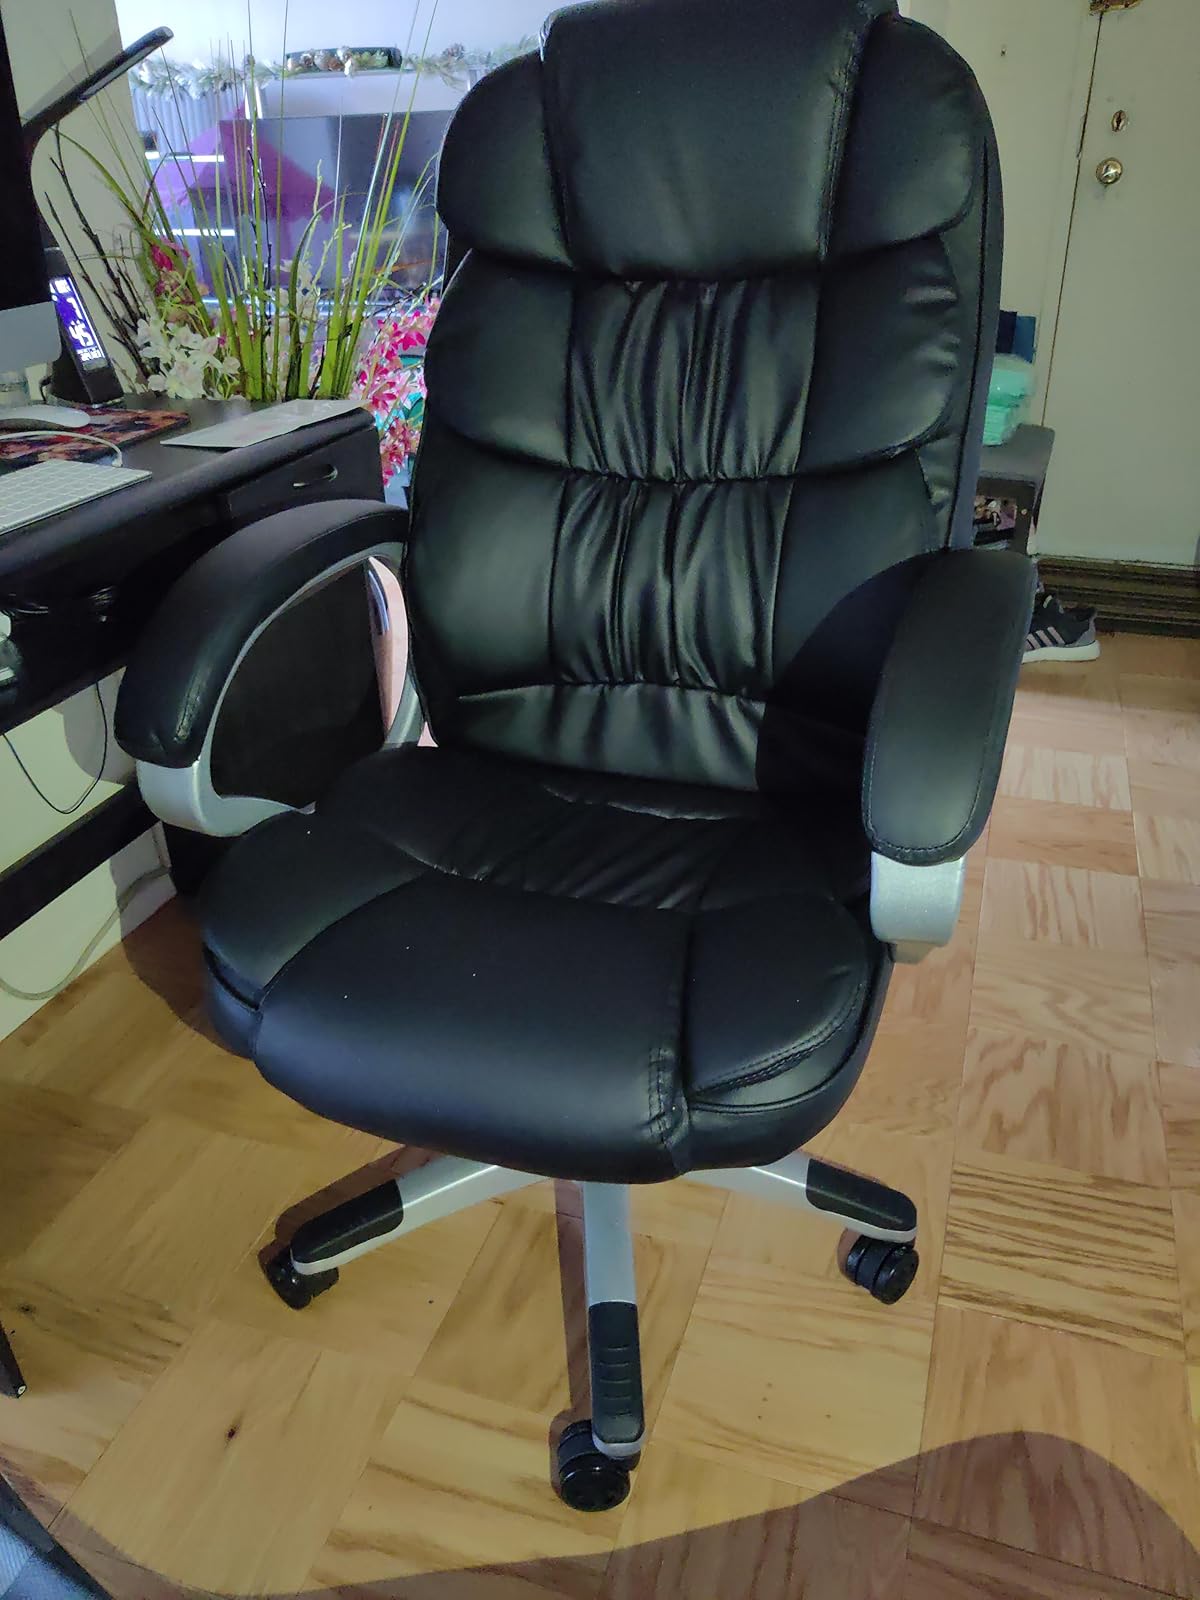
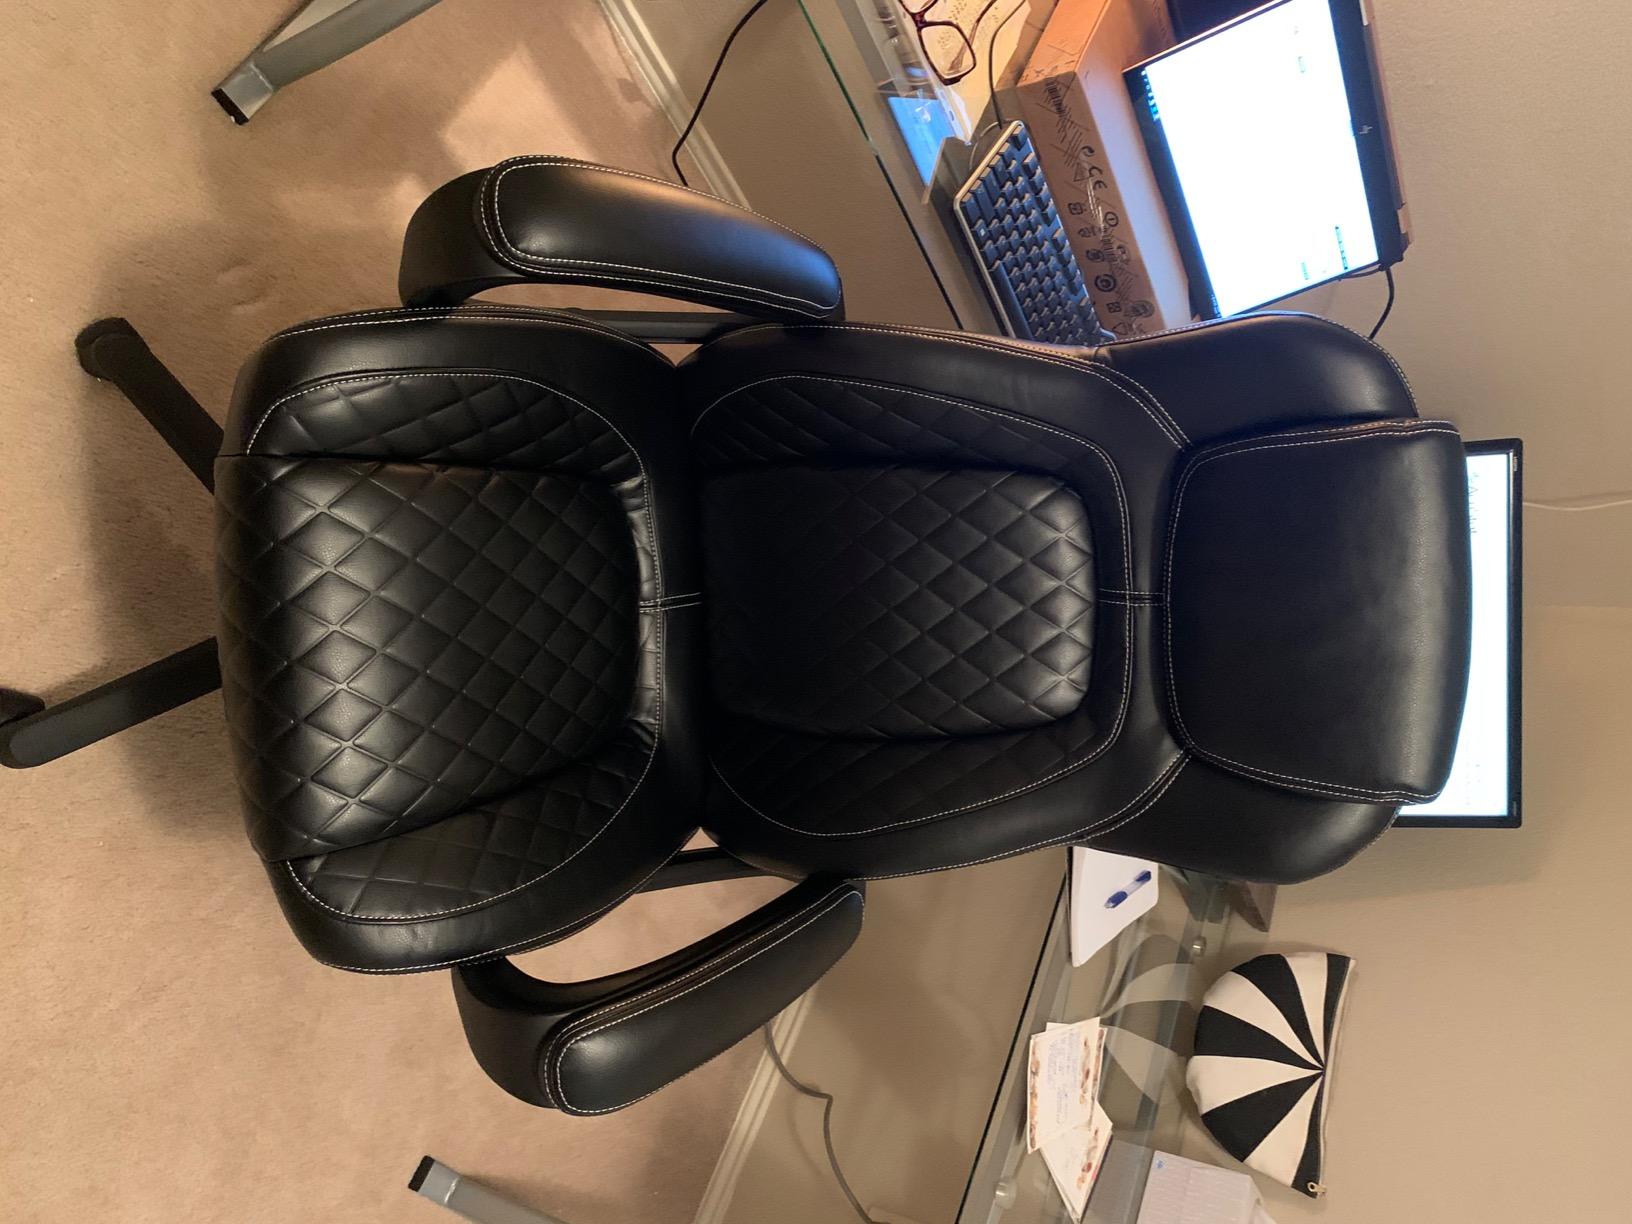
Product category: items_chair
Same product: no